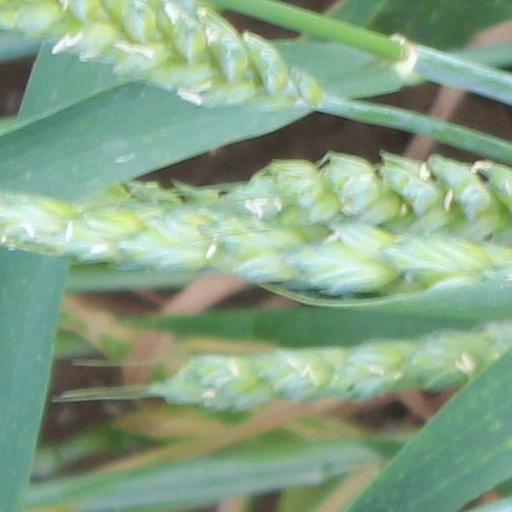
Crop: wheat